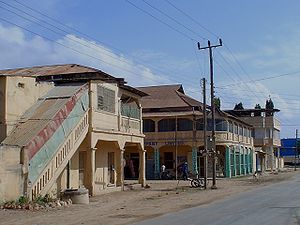
Lindi
Lindi er en by i den sydøstlige del af Tanzania, med et indbyggertal på 41.549. Byen er hovedstad i en region af samme navn og ligger ved kysten til det Indiske Ocean.